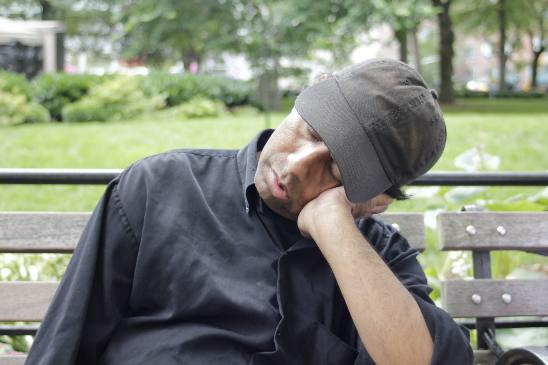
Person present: Yes